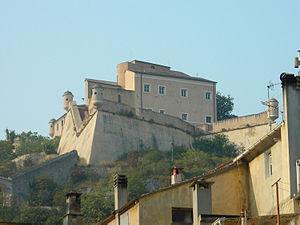
Le château San Giovanni est un château d'origine espagnole situé sur la frazione de Finalborgo dans la commune de Finale Ligure en province de Savone.